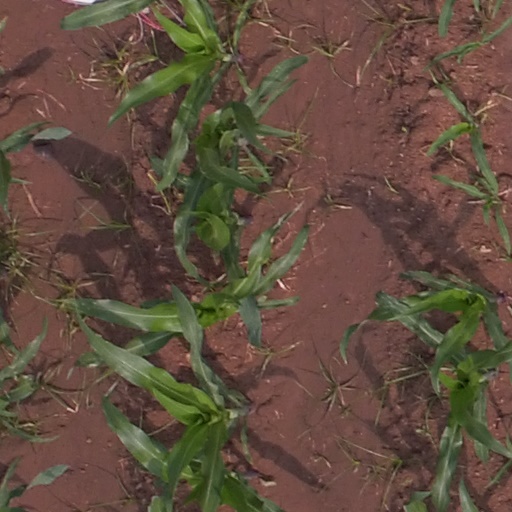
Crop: maize; corn